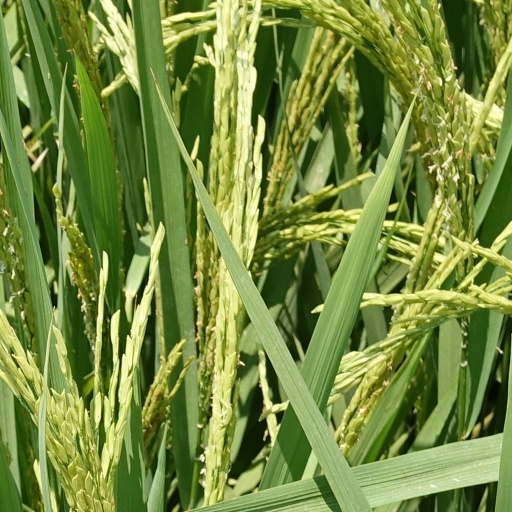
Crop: rice